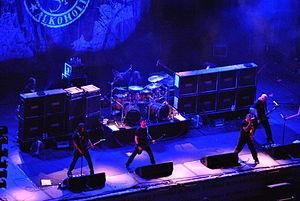
Soziedad Alkohólika, souvent abrégé S.A., est un groupe de thrash metal basque, originaire de Vitoria. Le style musical du groupe est considéré comme thrash metal et punk hardcore. Dans leurs paroles, ils militent contre le militarisme, le fascisme, le racisme et le sexisme, entre autres.